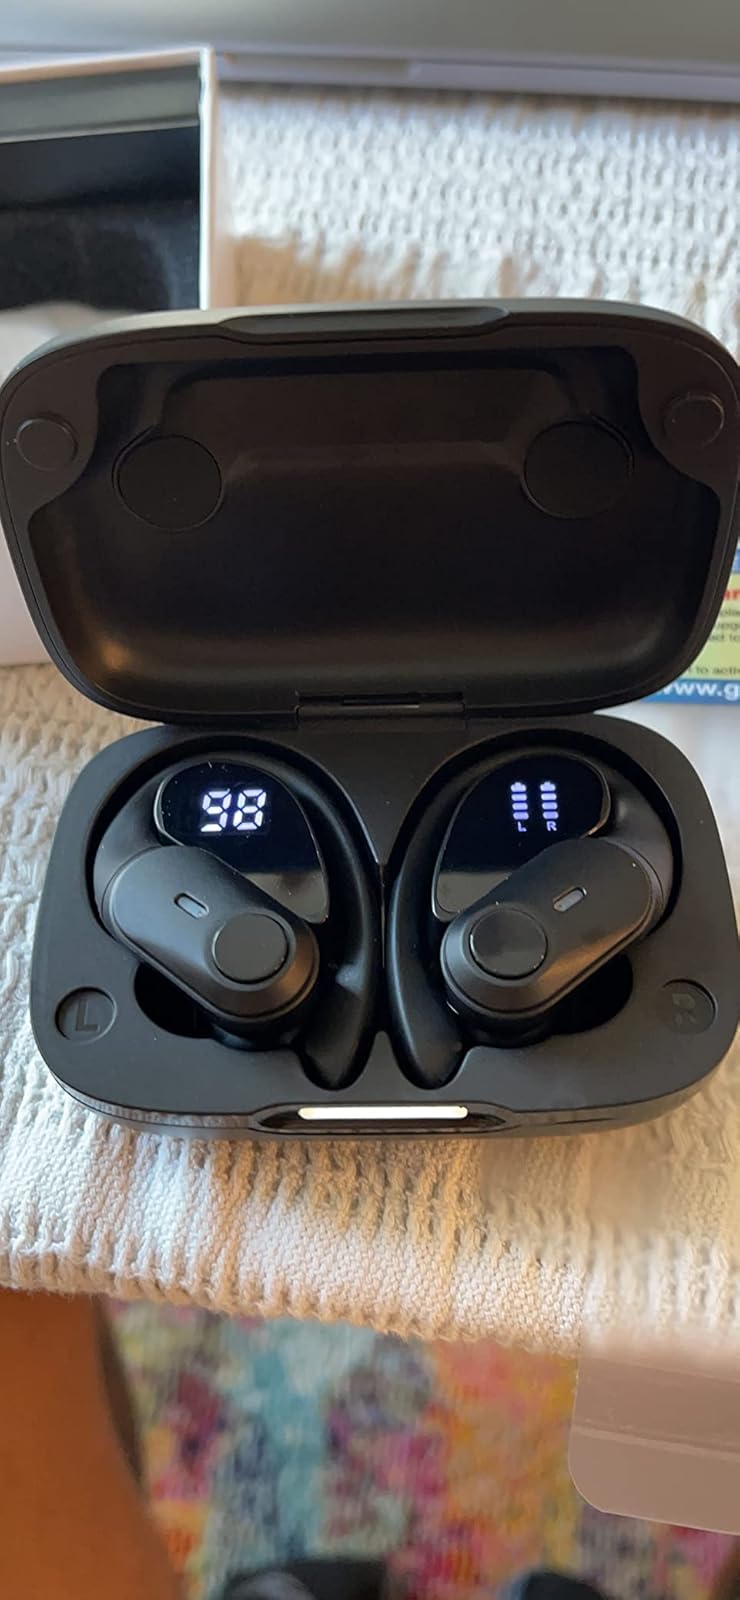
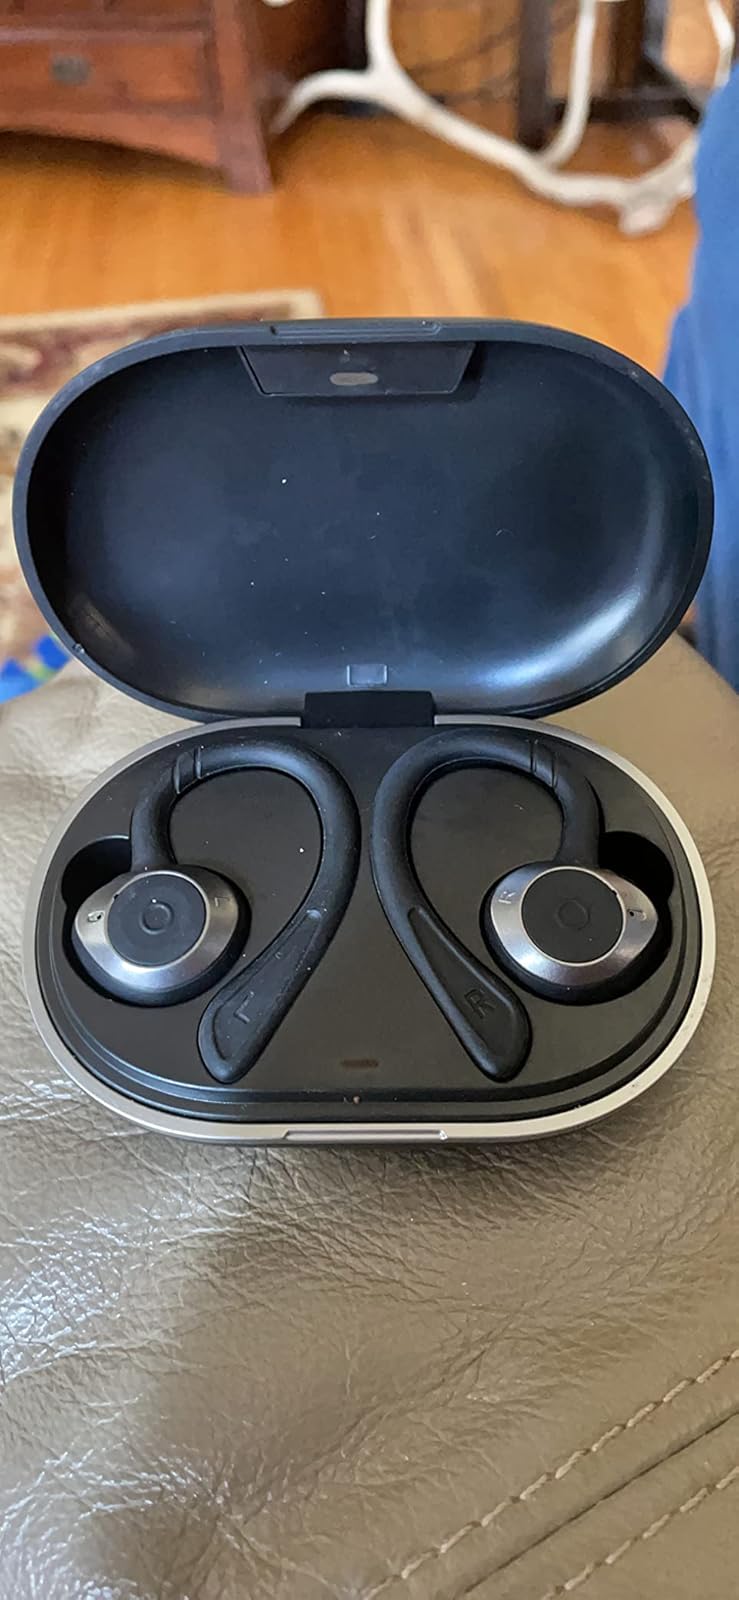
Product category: earbuds
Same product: no